Sky position (RA, Dec in degrees): 144.379, 14.22
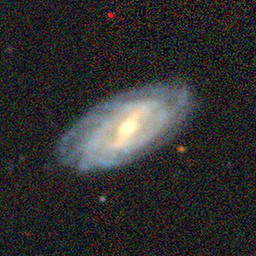
Galaxy morphology: Barred Spiral Galaxies